Thai Airways International Flight 114

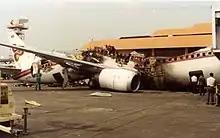
The burnt-out wreckage of the aircraft

On 3 March 2001, Thai Airways International Flight 114 exploded at gate 62 of Don Muang International Airport in Bangkok, Thailand, killing one person and injuring seven other people. Five cabin attendants, two baggage loaders, and a load control supervisor were preparing the Boeing 737-400 for a flight from Bangkok to Chiang Mai before the passengers were boarded. An explosion during this process started a fire that destroyed the aircraft. Six people on board and one person on the ground were injured while one cabin attendant was killed.